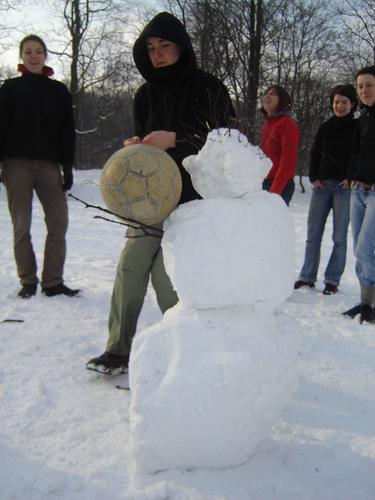
Weather: snow or frosty